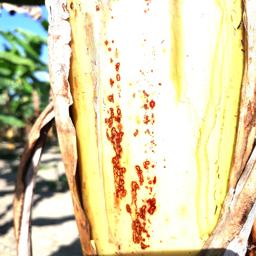
Label: PSEUDOSTEM WEEVIL